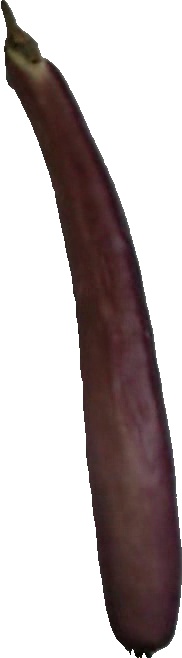
Label: eggplant_long_1